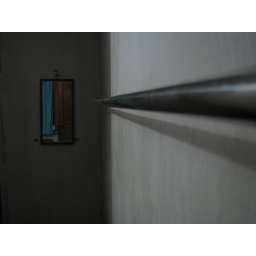
A massive two meter towel rail in my guest house in Phenom Pen, Cambodia.*constructive criticism more than welcome!*